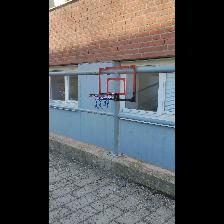
Label: NonHuman